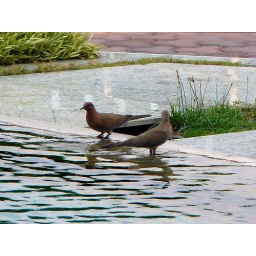
Birds having water from the fountain we have in our office